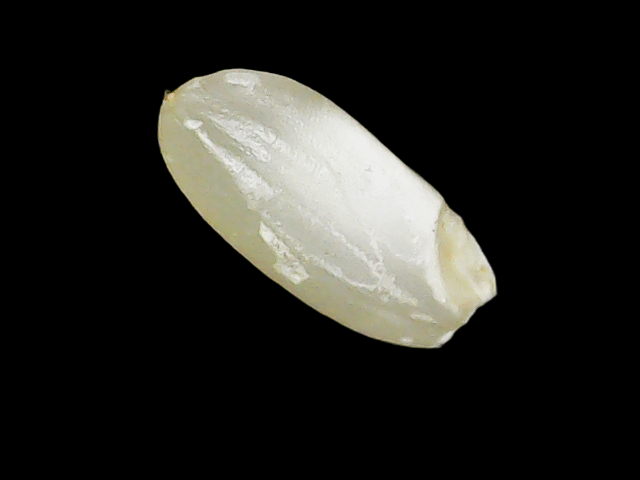
Rice variety: Binadhan10